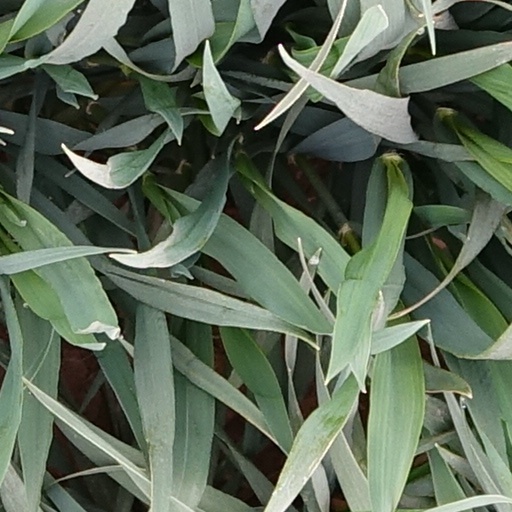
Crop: wheat